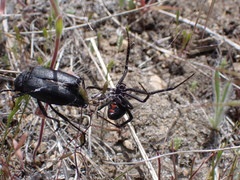
Species: Lactrodectus_hesperus